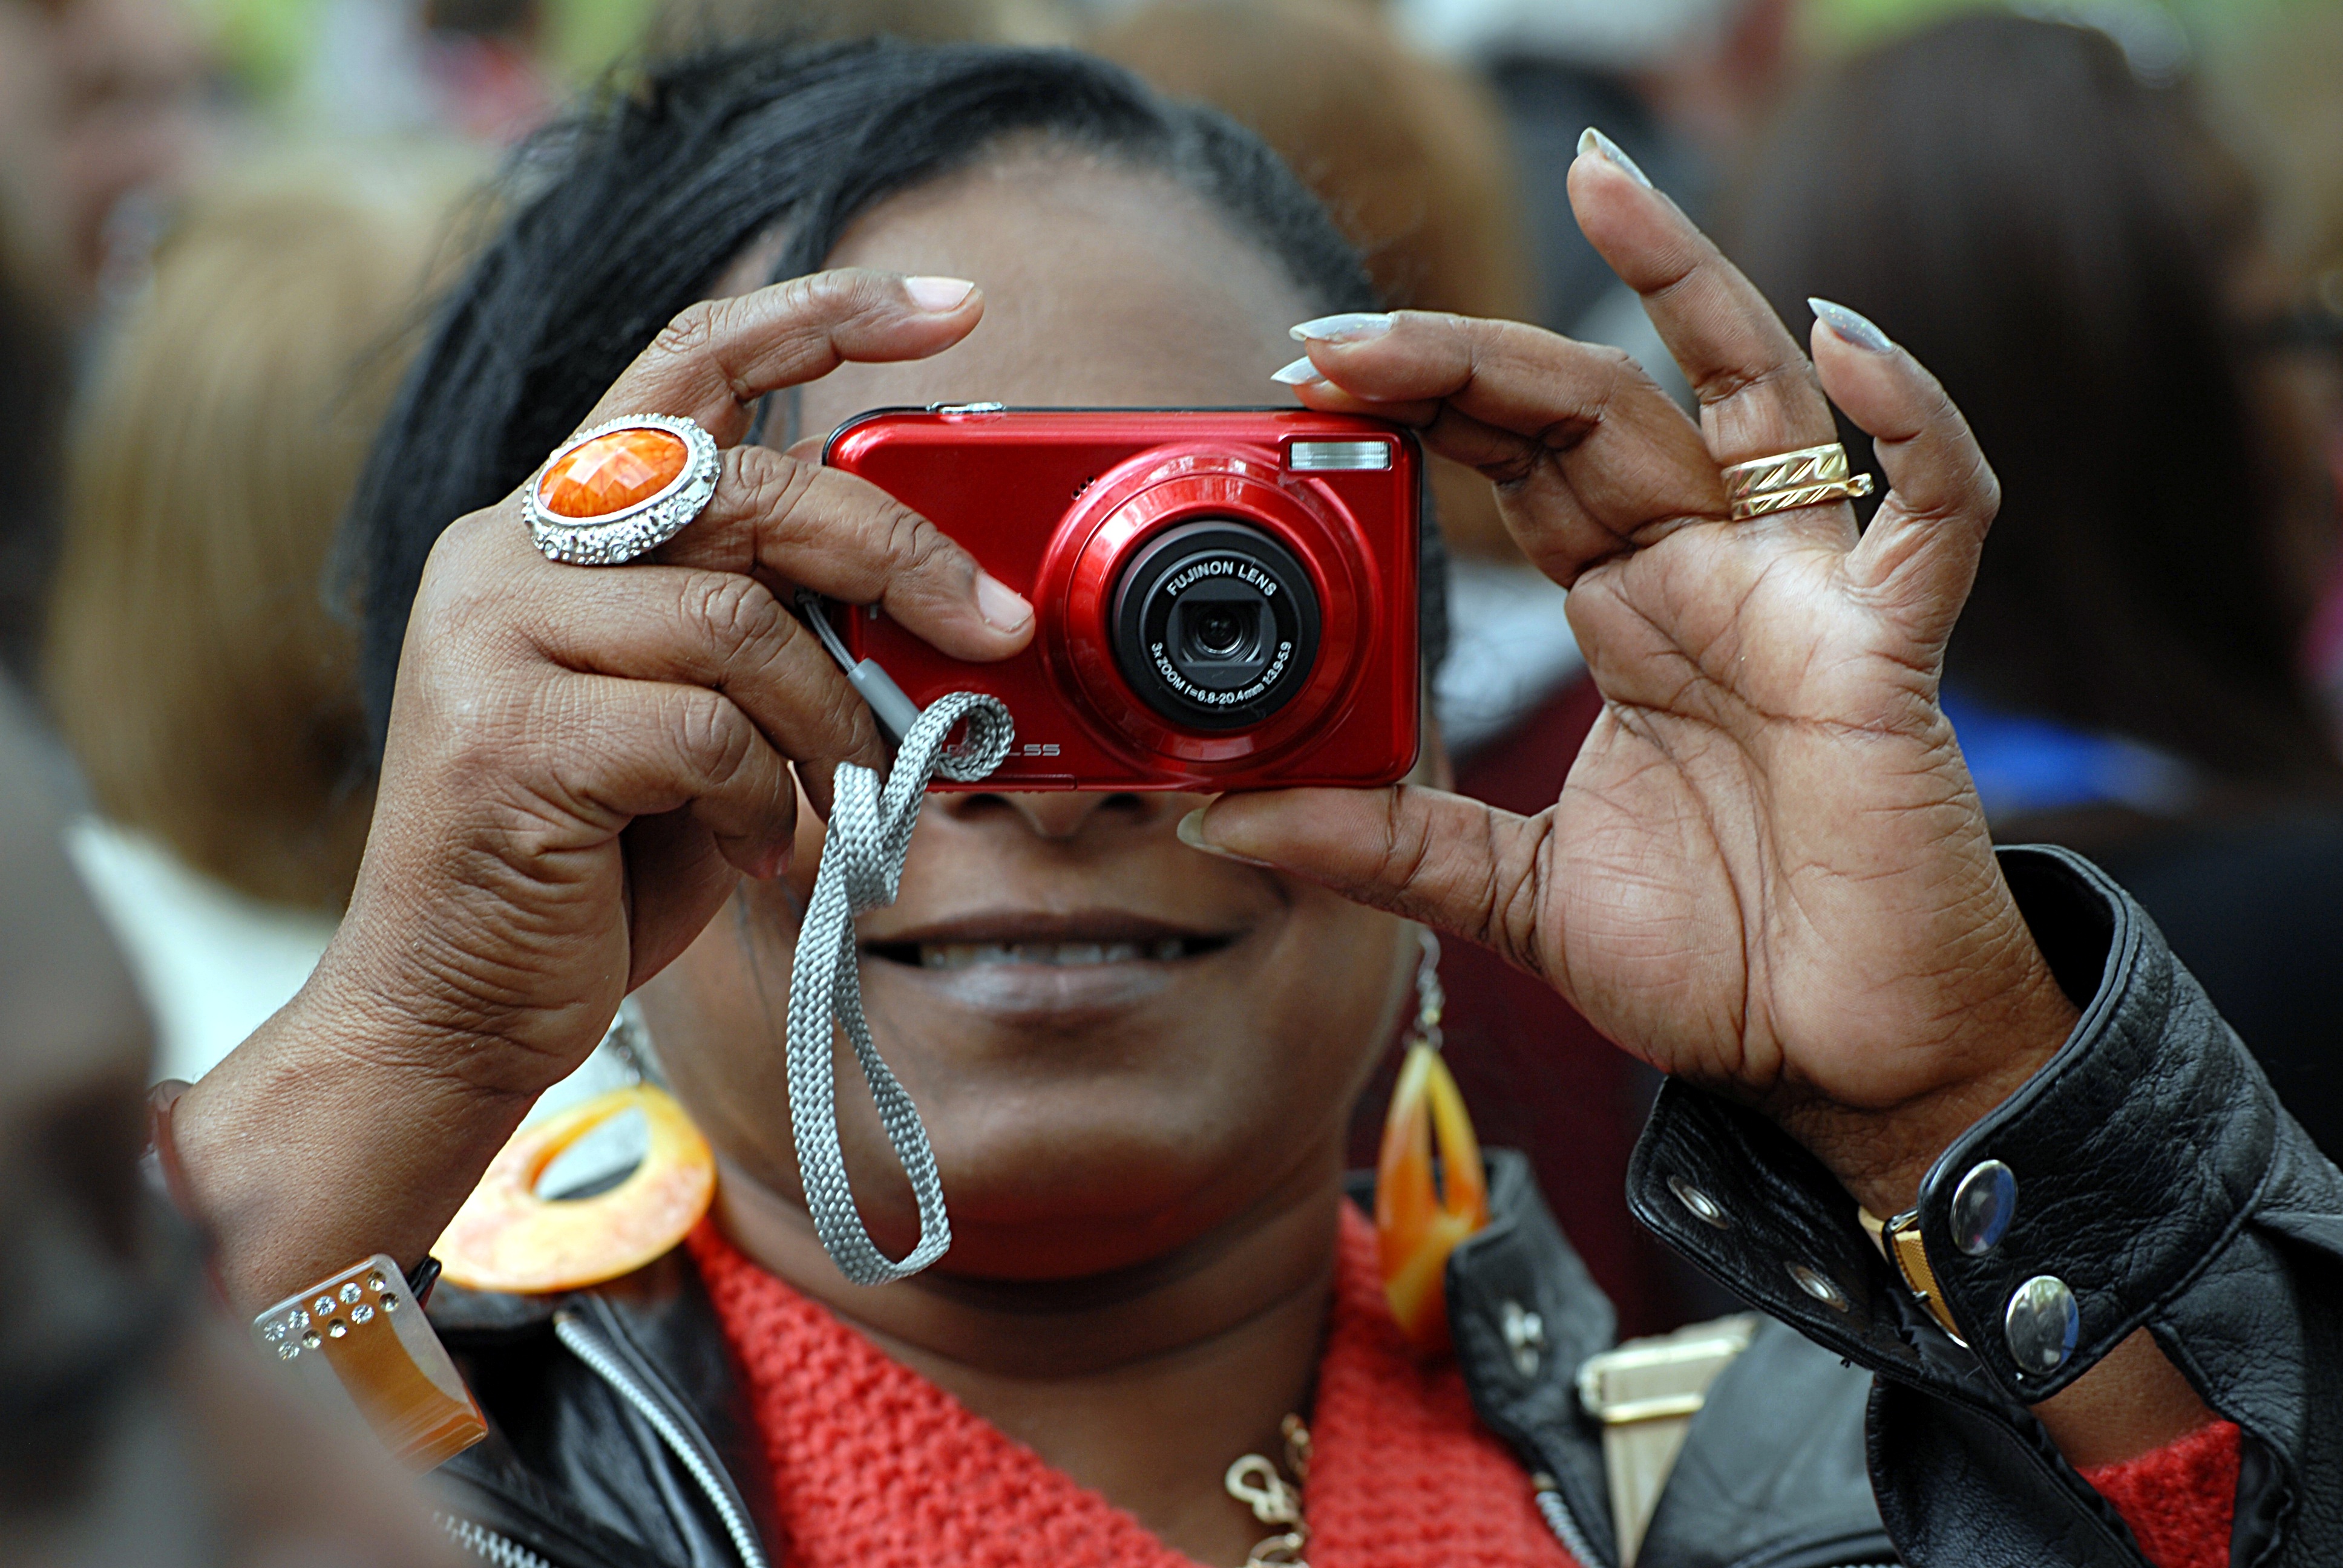
person, people, woman, camera, photography, female, red, black, hands, picture, ethnicity, black woman